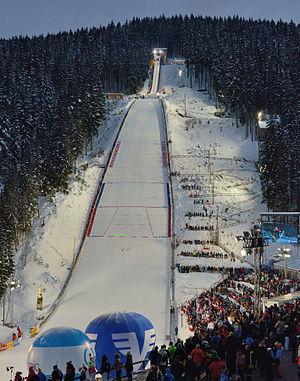
Le tremplin de Hochfirst, en allemand Hochfirstschanze, est un tremplin de saut à ski situé à Titisee-Neustadt en Allemagne. Avec une taille de 142 mètres, c'est l'un des plus gros tremplins de Forêt-Noire. Il accueille régulièrement des épreuves de la coupe du monde de saut à ski.